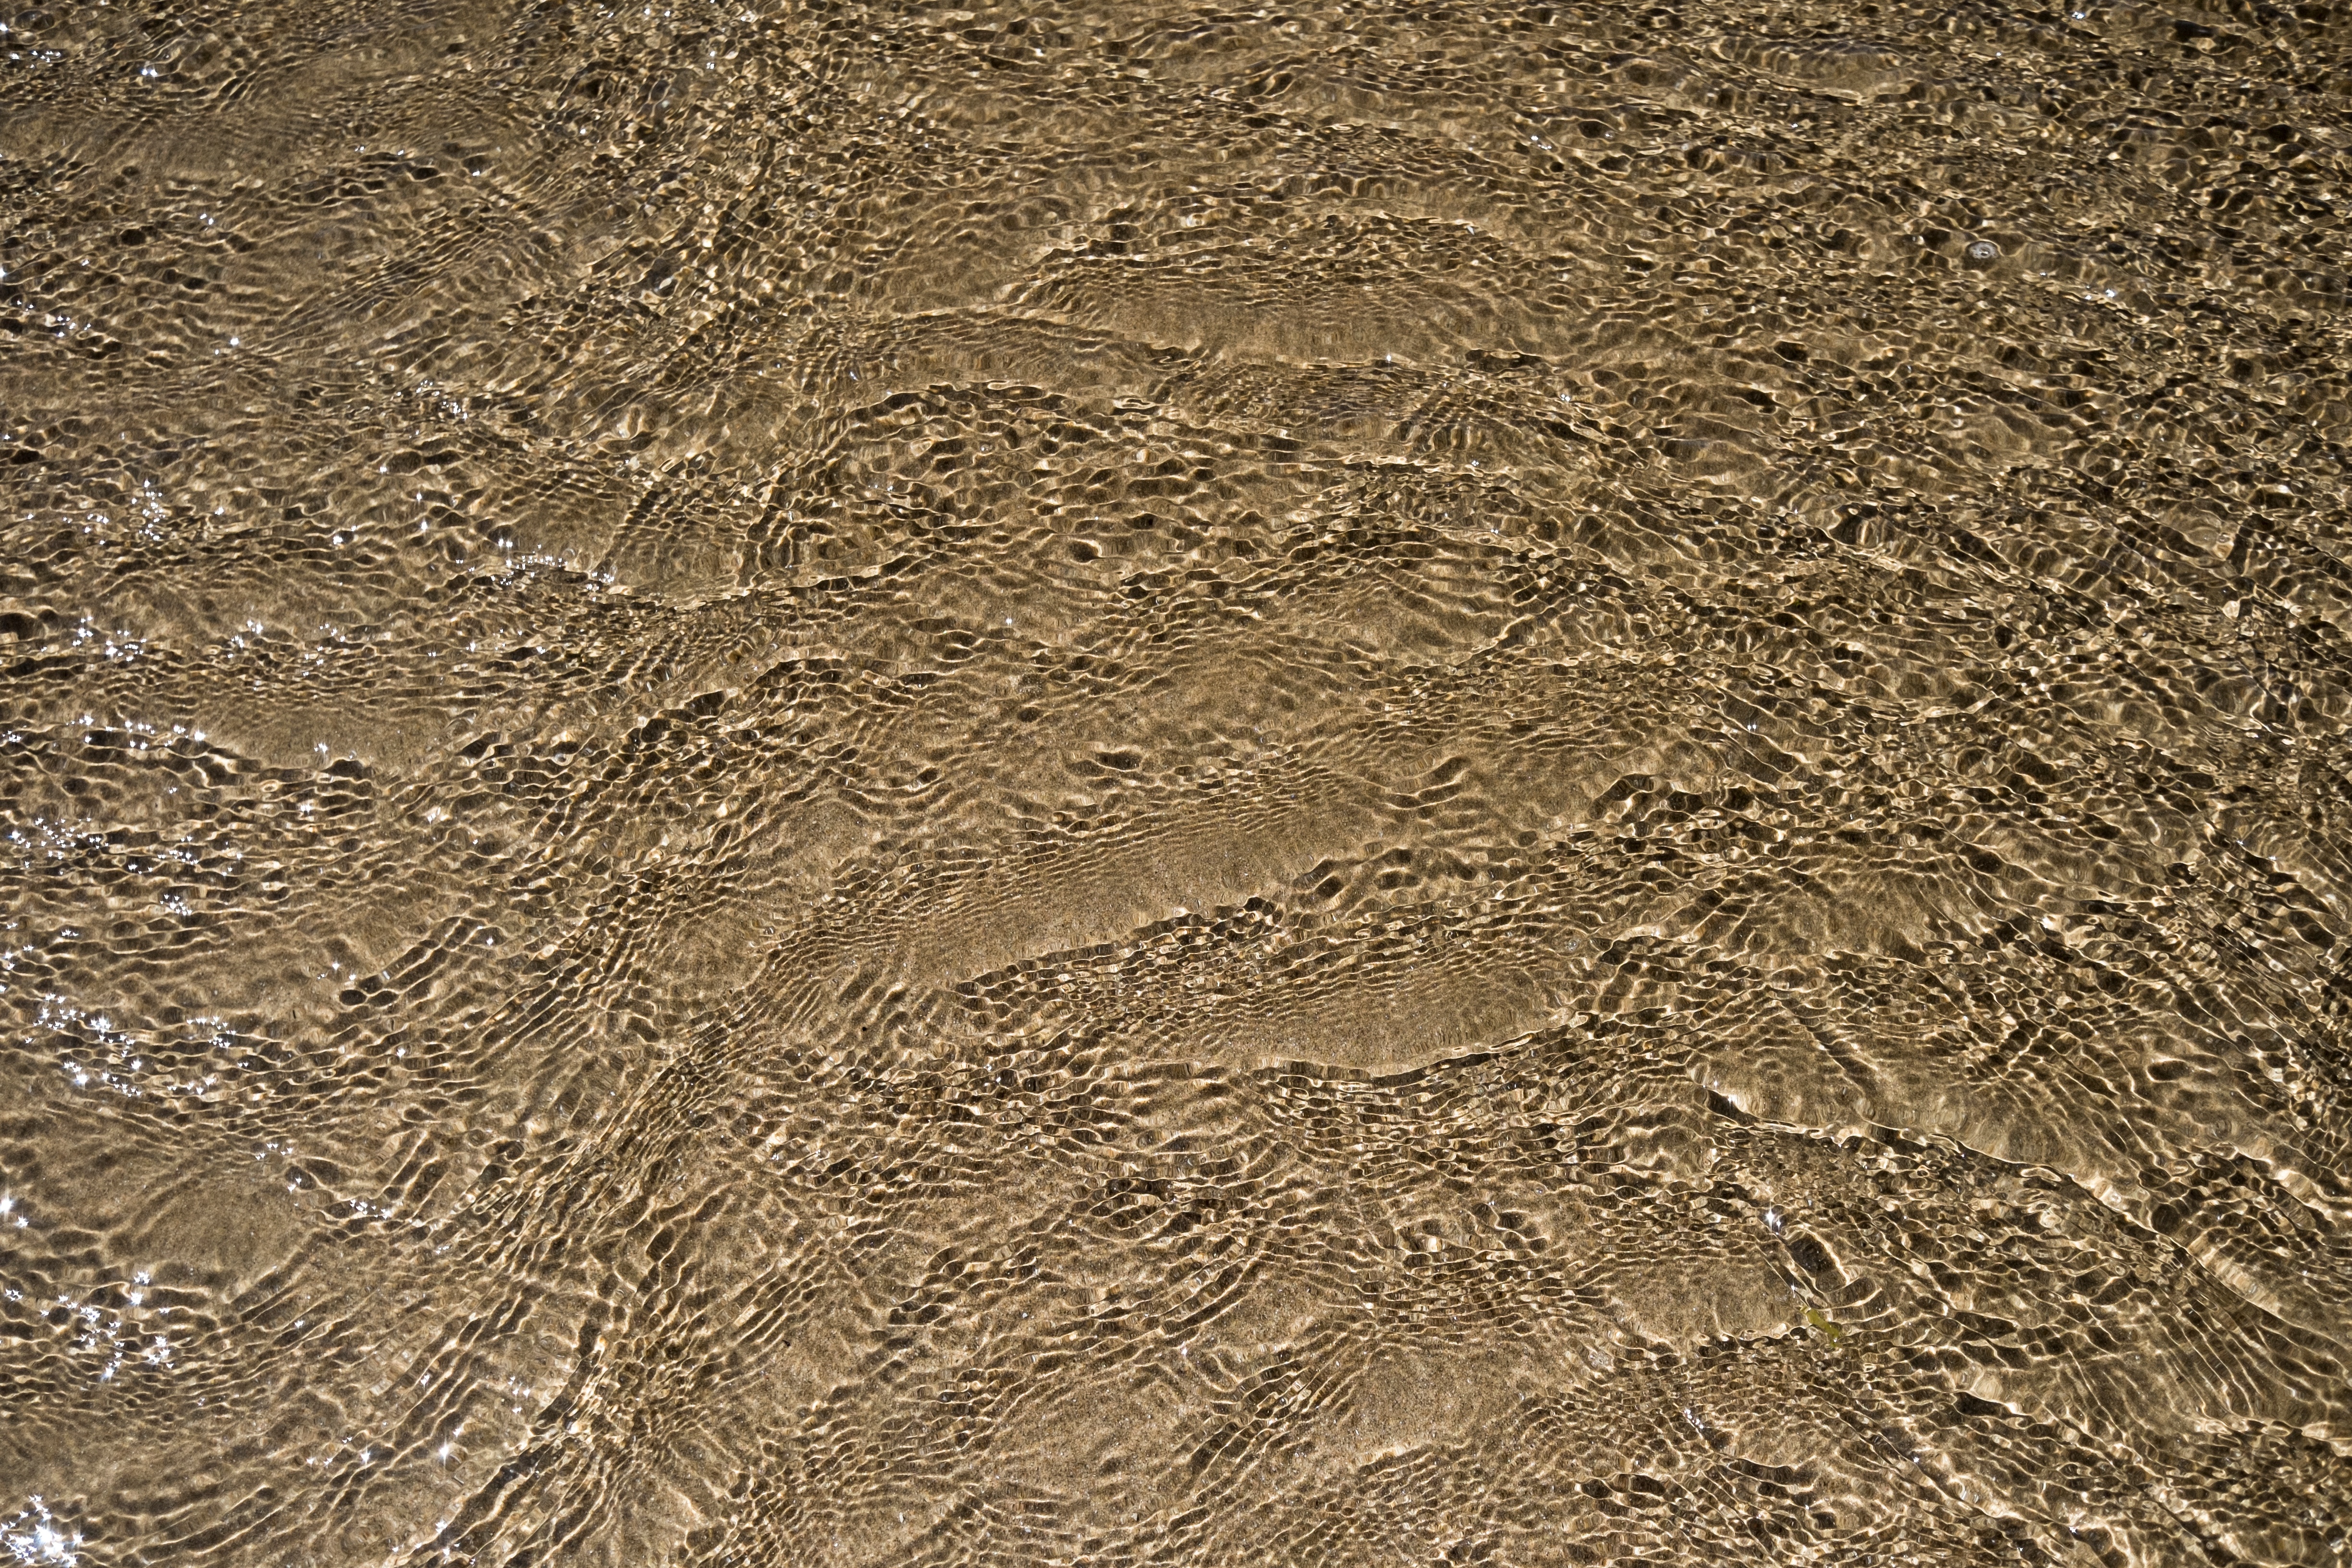
sand, rock, wood, texture, floor, soil, material, geology, flooring, road surface